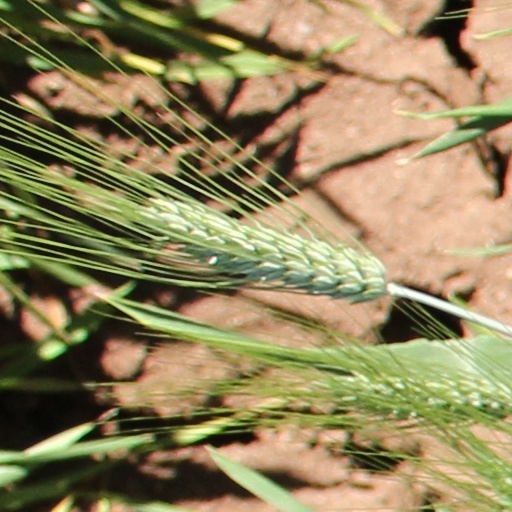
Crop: wheat